Nicholson Cemetery, New Delhi

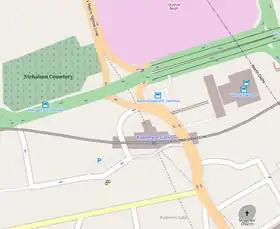
Location of Nicholson Cemetery in Kashmere Gate, St. James Church is shown at right bottom corner.

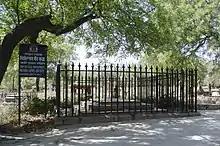
Grave of John Nicholson

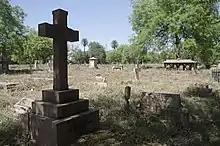
Scattered graves at Nicholson Cemetery

Nicholson Cemetery is located in Kashmere Gate near metro station and west of Inter State Bus Terminal. Established in 1857, Nicholson Cemetery is the oldest Christian cemetery in Delhi NCR. It was known as the Old Delhi Military Cemetery or Kashmere Gate Cemetery until the early 1900s, when it was named after John Nicholson, a brigadier-general in the British Army.